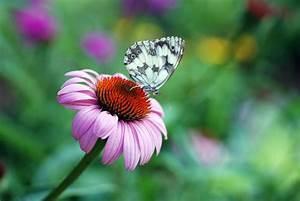
butterfly